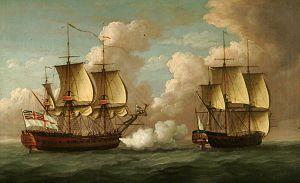
La frégate anglaise HMS Brune pourchassant et capturant la frégate française l'Oiseau le 23 octobre 1762. NB